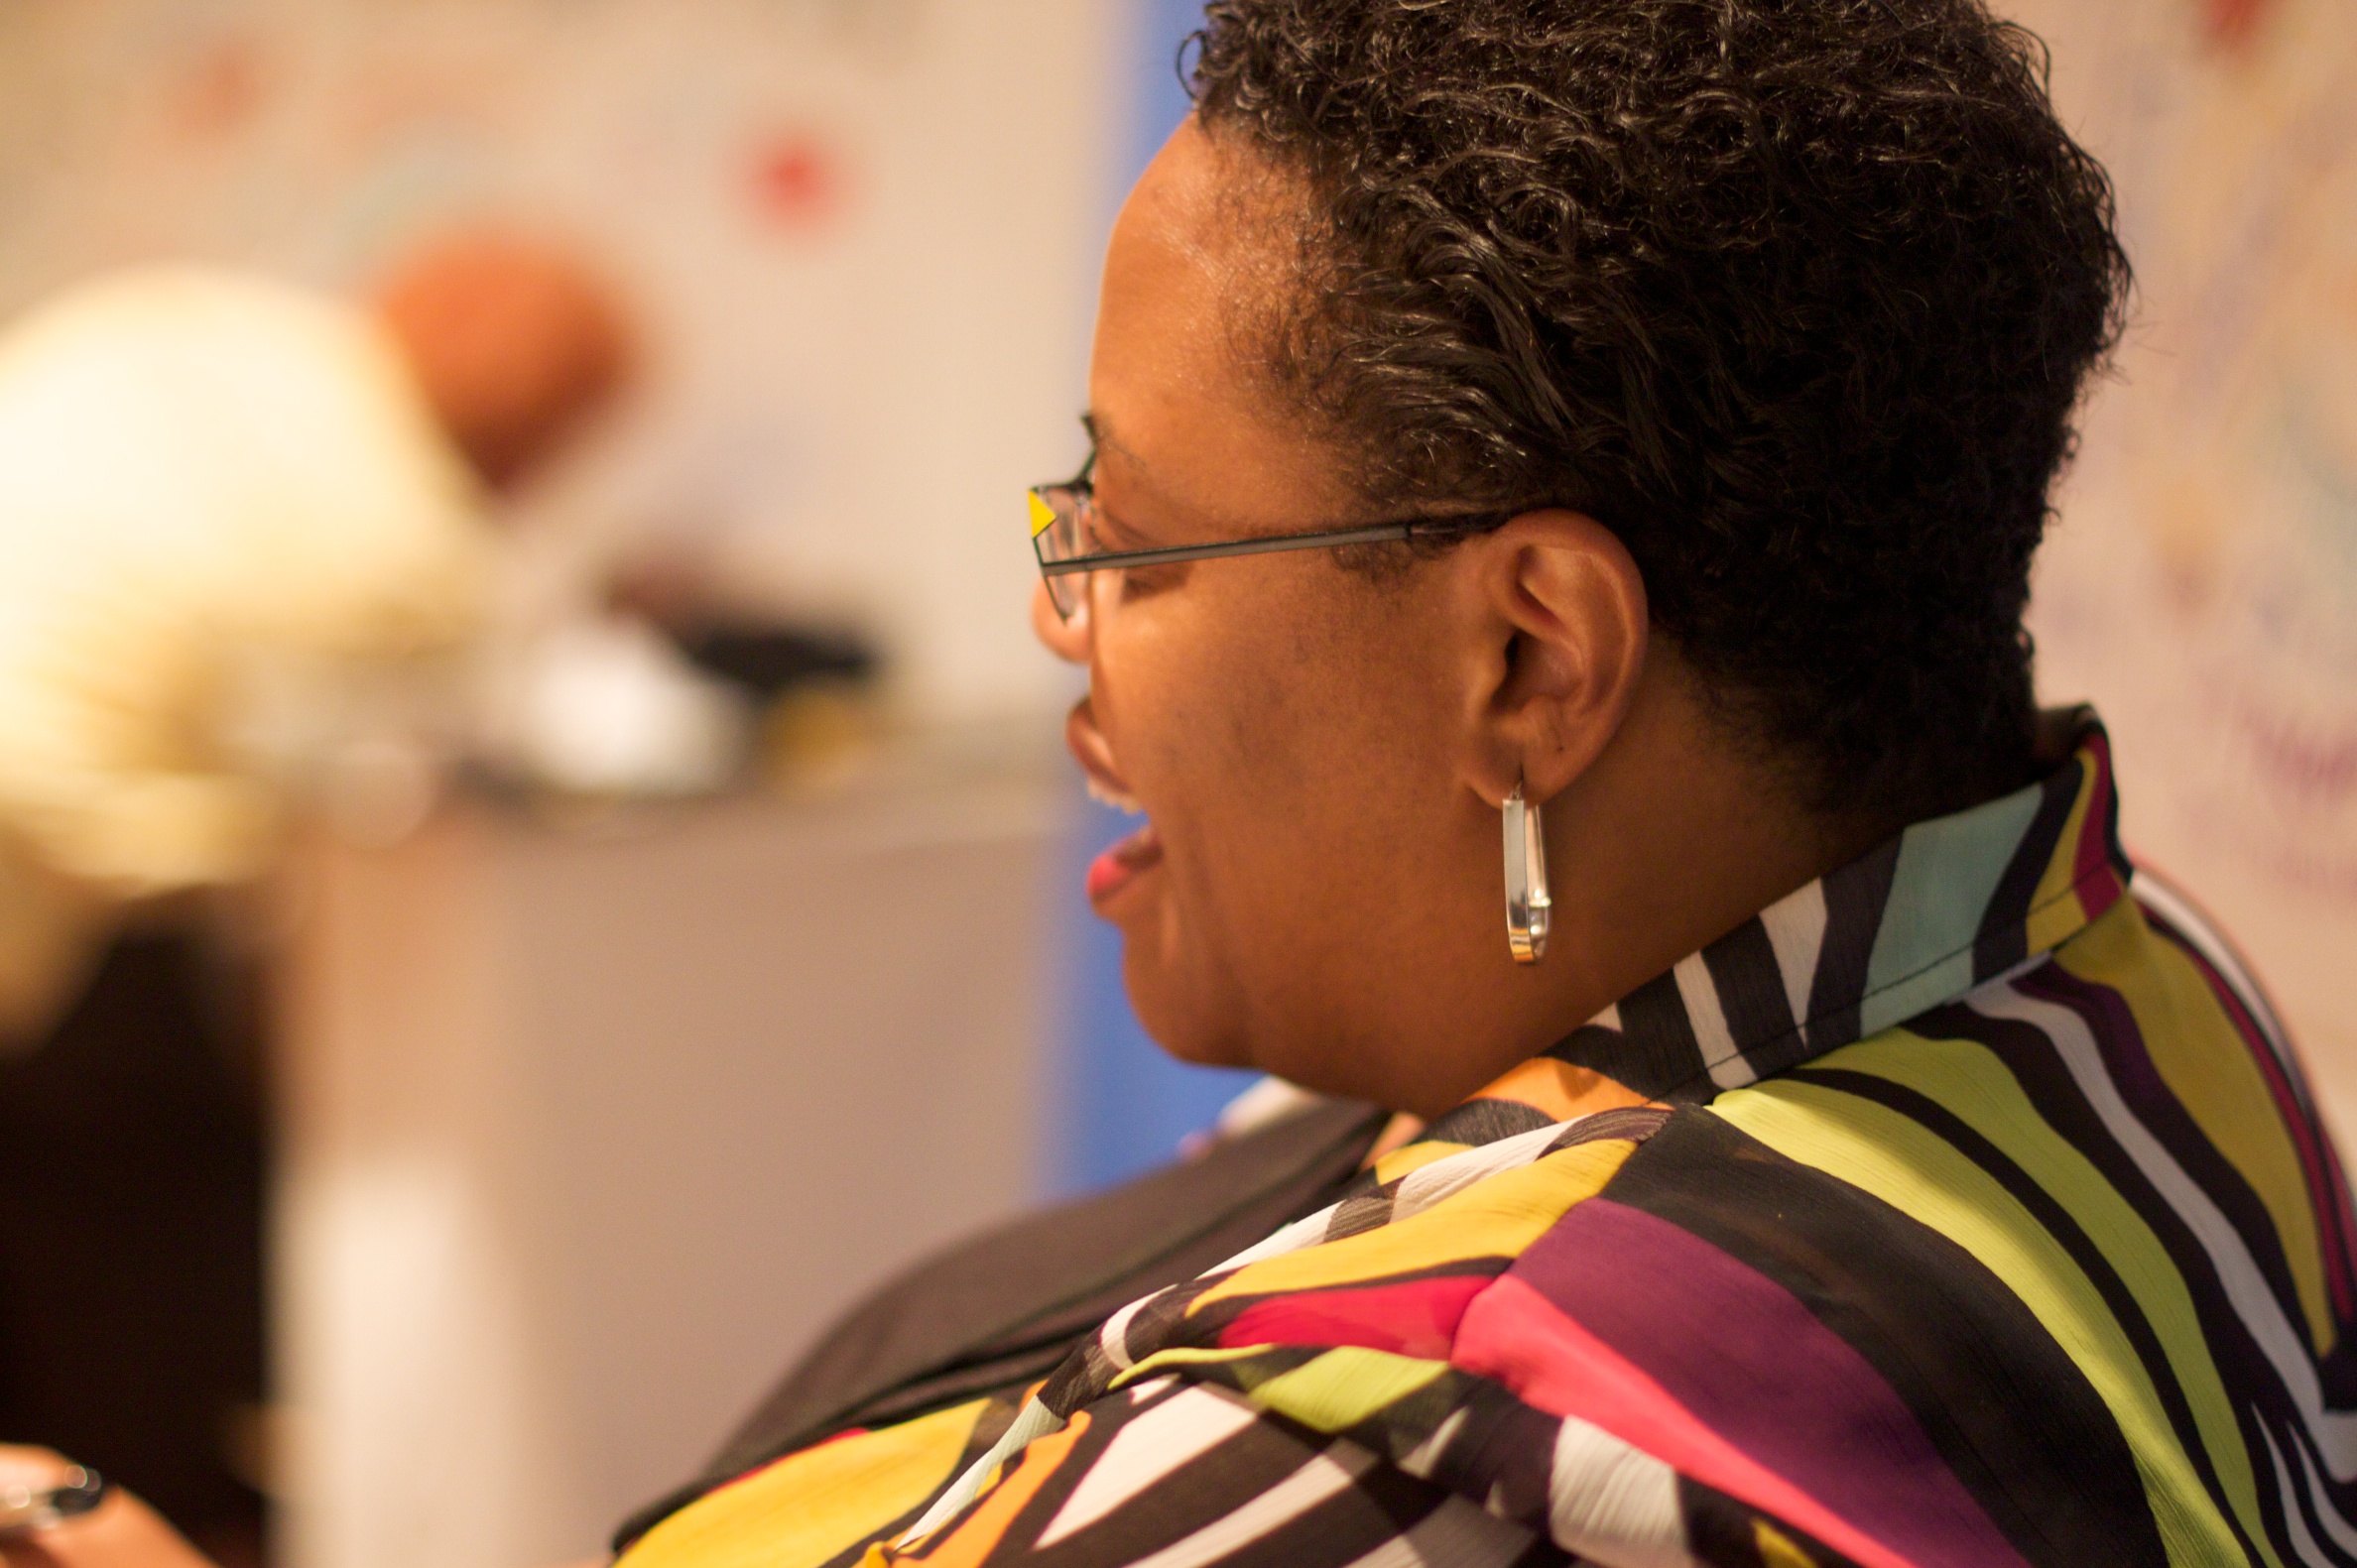
person, youth, child, ifvp2010